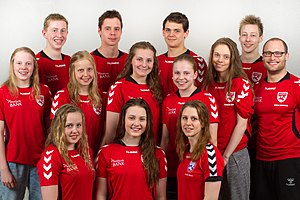
Holstebro Svømmeclub
A-holdet, Holstebro Svømmeclub, forår 2013.
A-holdet, Holstebro Svømmeclub, forår 2013.
Holstebro Svømmeclub er en idrætsforening i Holstebro stiftet 9. september 1938 med svømning, vandpolo og forskellige motionsformer, som afvikles i et svømmebassin, på programmet. Foreningen havde i efteråret 2012 cirka 1000 medlemmer.